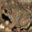
Label: frog